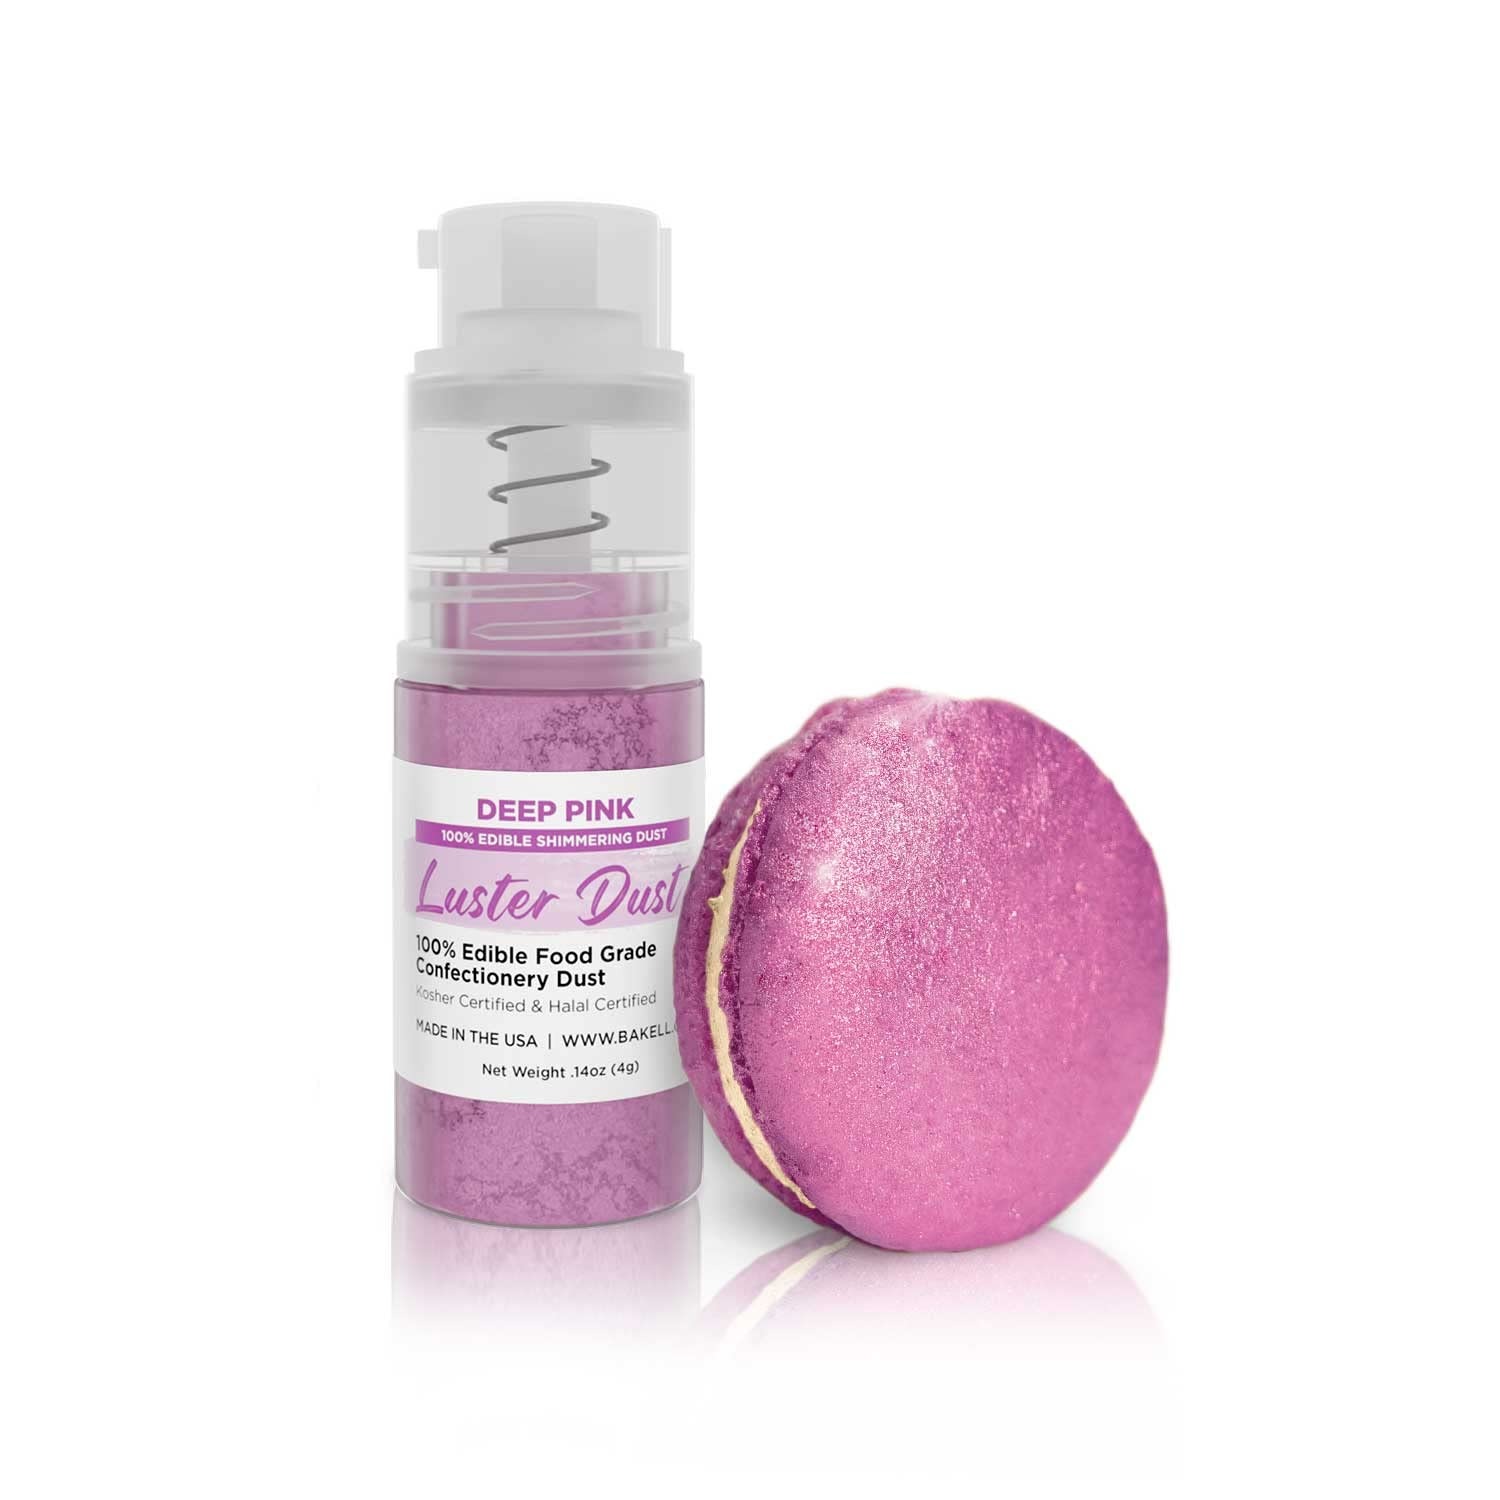
Item Name: Luster Dust - Deep Pink (4g 1x Pump) | Edible Vegan Dust & Paint for Cake Decorating, Ice Cream, Desserts, Cocktails and Beverages by Bakell
Bullet Point 1: 💕 Dual Use: When you buy Bakell's Luster Dust, you're getting two products for the price of one! Luster Dust can be used as both a cake decorating dust and a beverage garnish! Add it to your favorite cocktail or soft drink to create a silky, shimmering effect that swirls your beverage to life!
Bullet Point 2: 👀 Captivating Hues: Our Luster Dusts come in over 40 colors, ensuring a captivating tone for cakes and vegan paint applications for any occasion.
Bullet Point 3: 🛡️ Bakell prioritizes your health by carefully selecting the highest quality ingredients, to create the safest and best product on the market.
Bullet Point 4: 🎉 Perfect for parties, holidays, birthdays, weddings, graduations, cocktails, mocktails, beer, garnishes, juice, teas, lemonade, coffee, & more!
Bullet Point 5: 🌿 We are the only edible glitter company whose products are made in the USA at SQF III, GMP, Halal, & Kosher certified facilities, & are nut free, gluten free, & vegan.
Bullet Point 6: 🎯 The Mini Pump: The convenient pump design provides ease and precision, ensuring an even distribution of luster for your treats and drinks.
Product Description: Enhance your confections with Deep Pink Luster Dust. This edible powder is meticulously crafted to add captivating hues to a wide range of treats, while the convenient mini pump design ensures convenient and precise application. But that’s not all—this versatile luster dust doubles as an edible beverage garnish, creating a silky, shimmering swirl when added, making it perfect for cocktails, mocktails, and other beverages. Imagine the sparkle as it swirls in your favorite drinks, adding a magical touch to any occasion. Whether you're a professional pastry chef, a mixologist, a passionate baker, or someone who loves decorating cakes and drinks, this luster dust offers a seamless way to add an elegant and visually appealing touch to your delightful treats and beverages.
Value: 1.0
Unit: Count

Price: 10.98